Robert Shwartzman

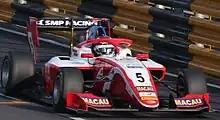
Robert Shwartzman at 2019 Macau Grand Prix.

At Monza, he qualified third, and despite a five-place grid penalty, was able to win his third race of the year. In the sprint, he took eight place by a margin of 0.067 seconds over Christian Lundgaard and to take the final point. Shwartzman took the pole position ahead of his home race at Sochi, but he couldn't save his race lead and finished second behind Armstrong. However, Shwartzman's point advantage on Daruvala was enough for him to clinch the championship title.